Desmond Hoyte

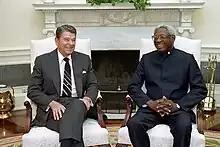
Desmond Hoyte meeting with Ronald Reagan in the Oval Office on 13 September 1988

On Burnham's death on 6 August 1985, Hoyte became the third President of Guyana. Shortly before Burnham's death, he and other members of the PNC had embarked on talks with the opposition People's Progressive Party attempting to achieve a national unity formula to deal with the country's problems. Hoyte announced his willingness to continue the dialogue, but also announced that a general election would be held on 9 December. Responding to criticisms of previous elections as fraudulent, he agreed to certain reforms.